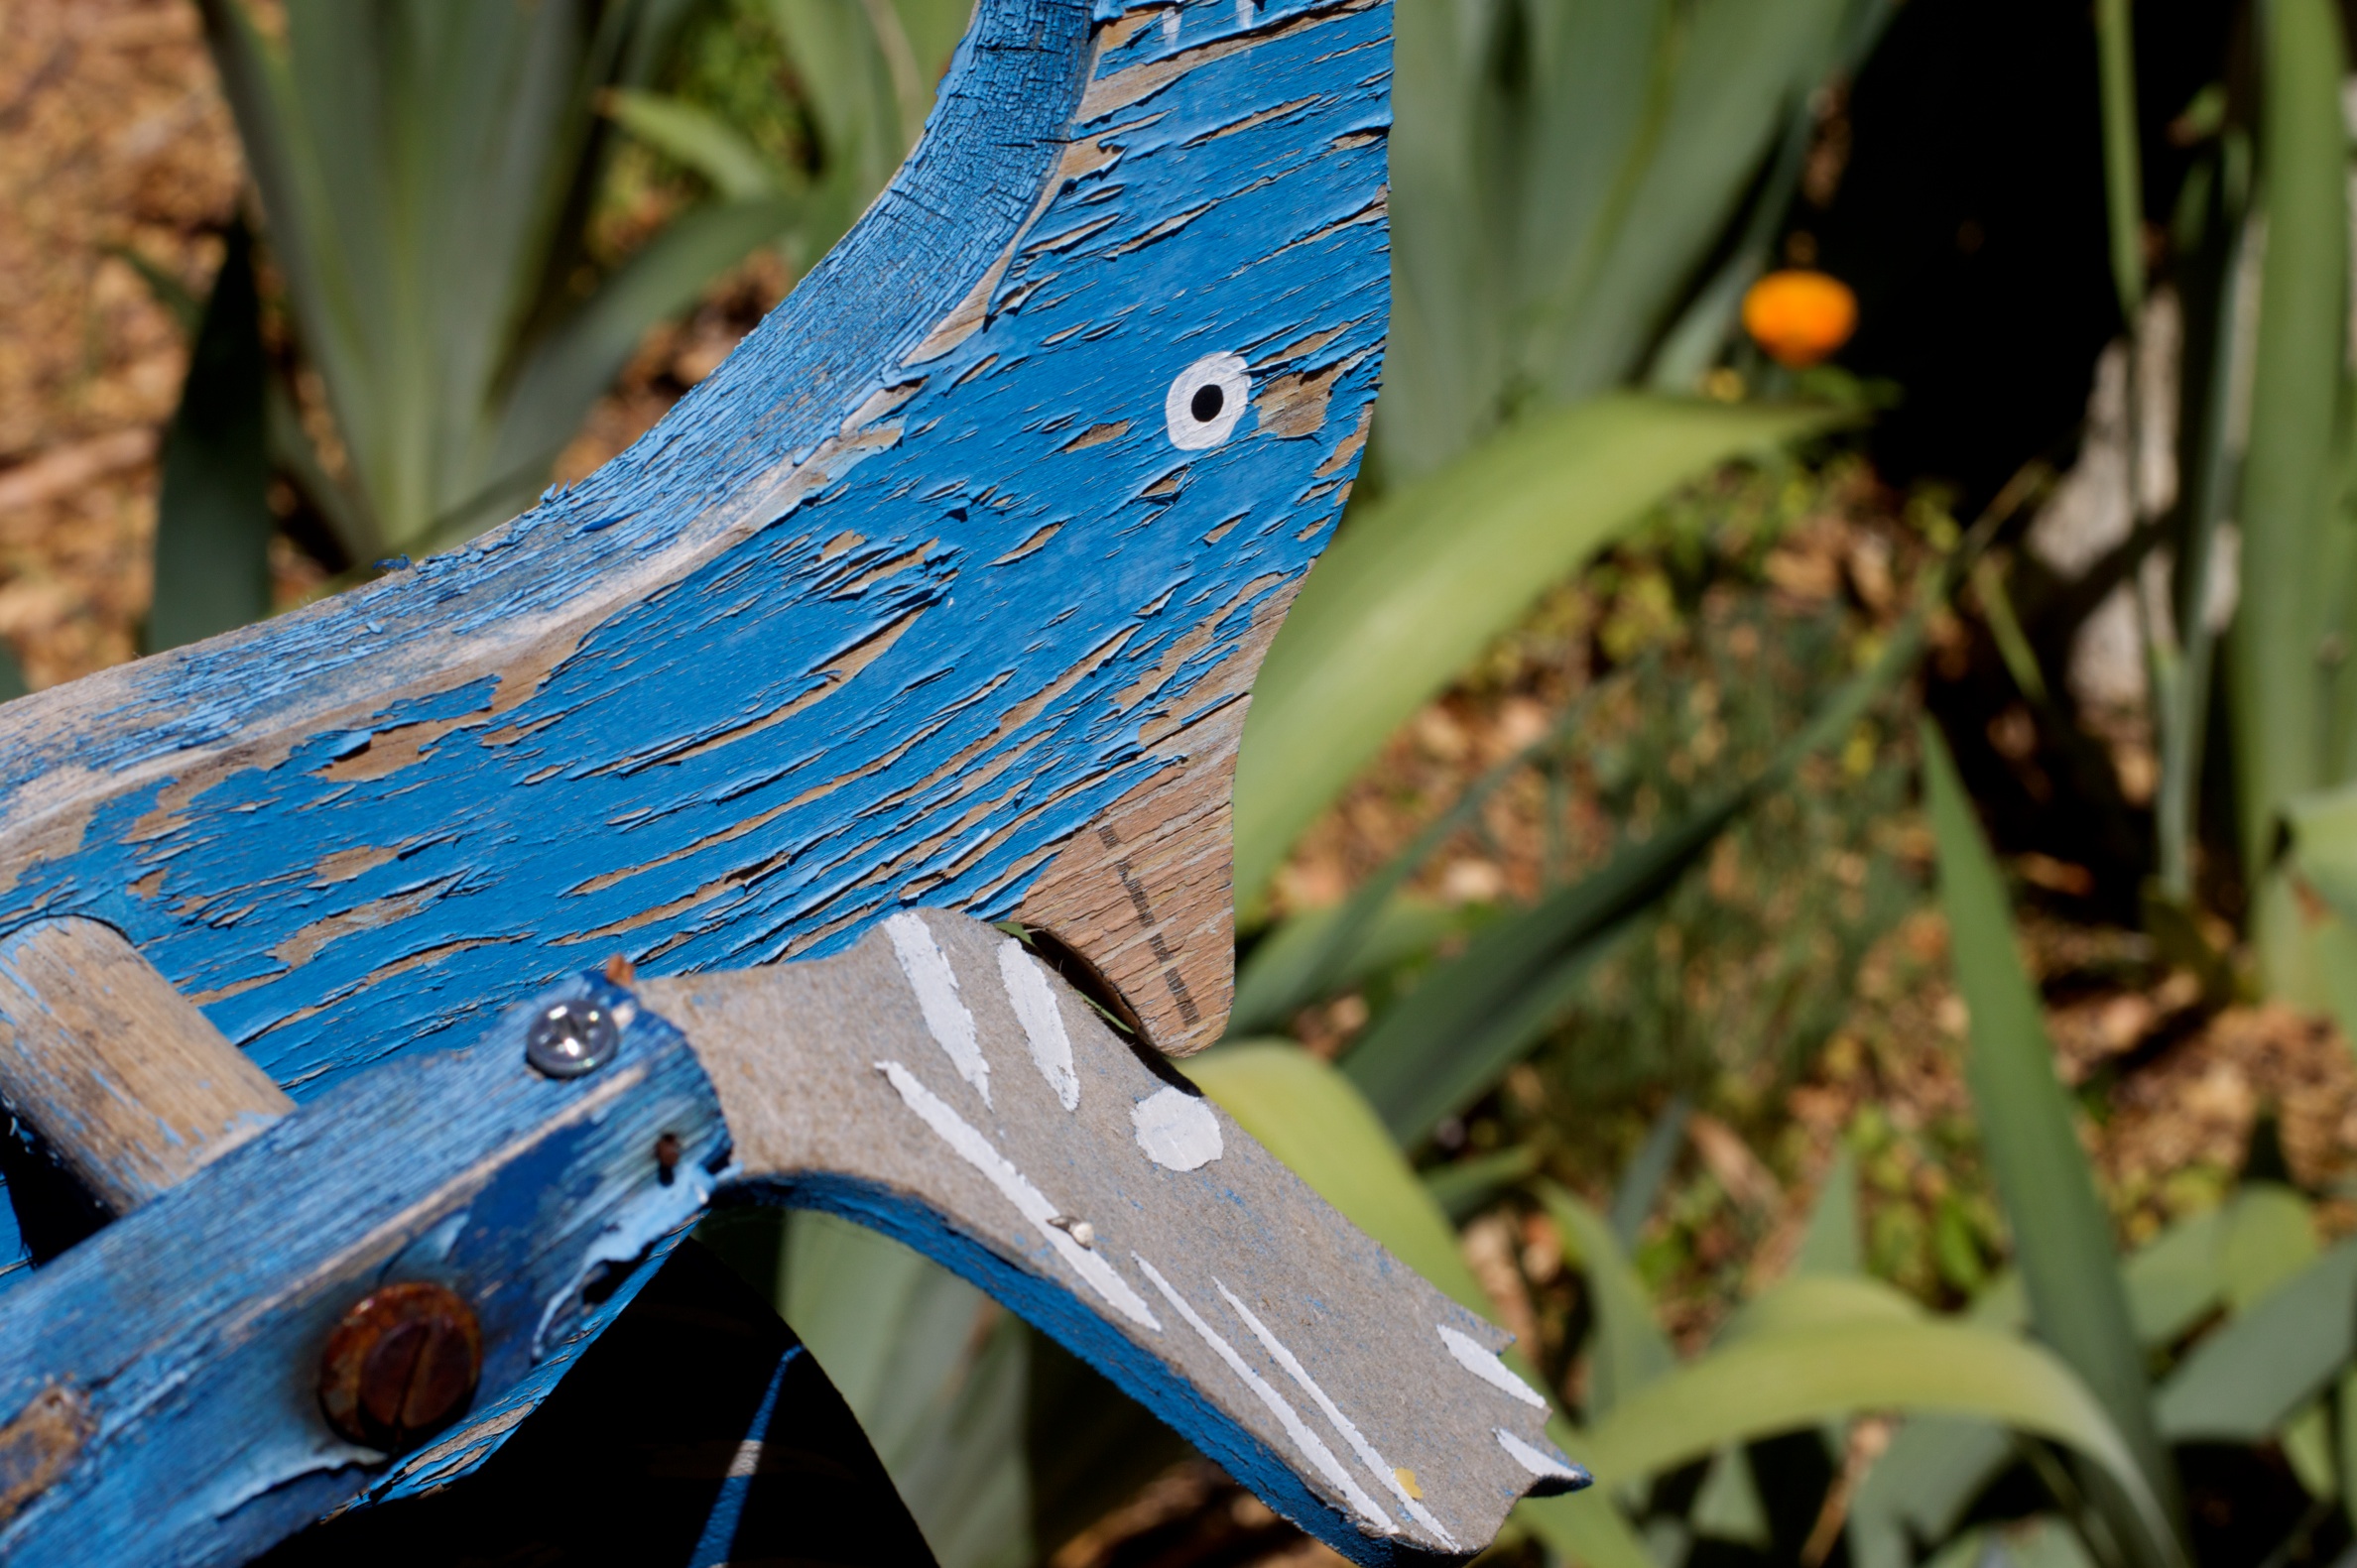
tree, nature, grass, plant, leaf, flower, green, autumn, botany, blue, flora, fauna, close up, dailyshoot, macro photography